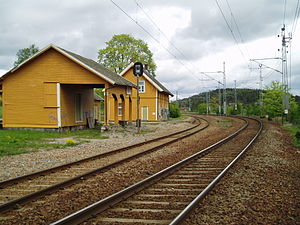
Onsøy Station
Onsøy Station er en tidligere jernbanestation, der ligger i Onsøy i Fredrikstad kommune på Østfoldbanens vestre linje i Norge.